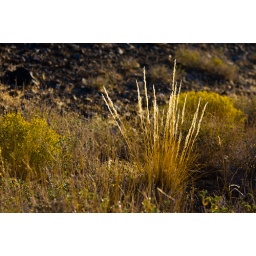
As we came down the mountain in the evening sunlight, the dried grasses at the edge of the road seemed to sparkle.